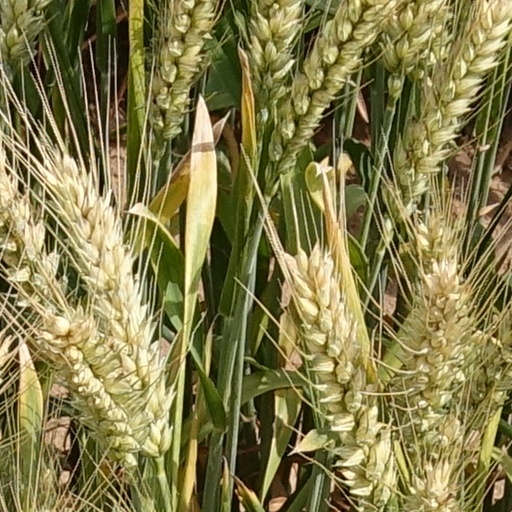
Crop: wheat